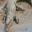
Label: crocodile